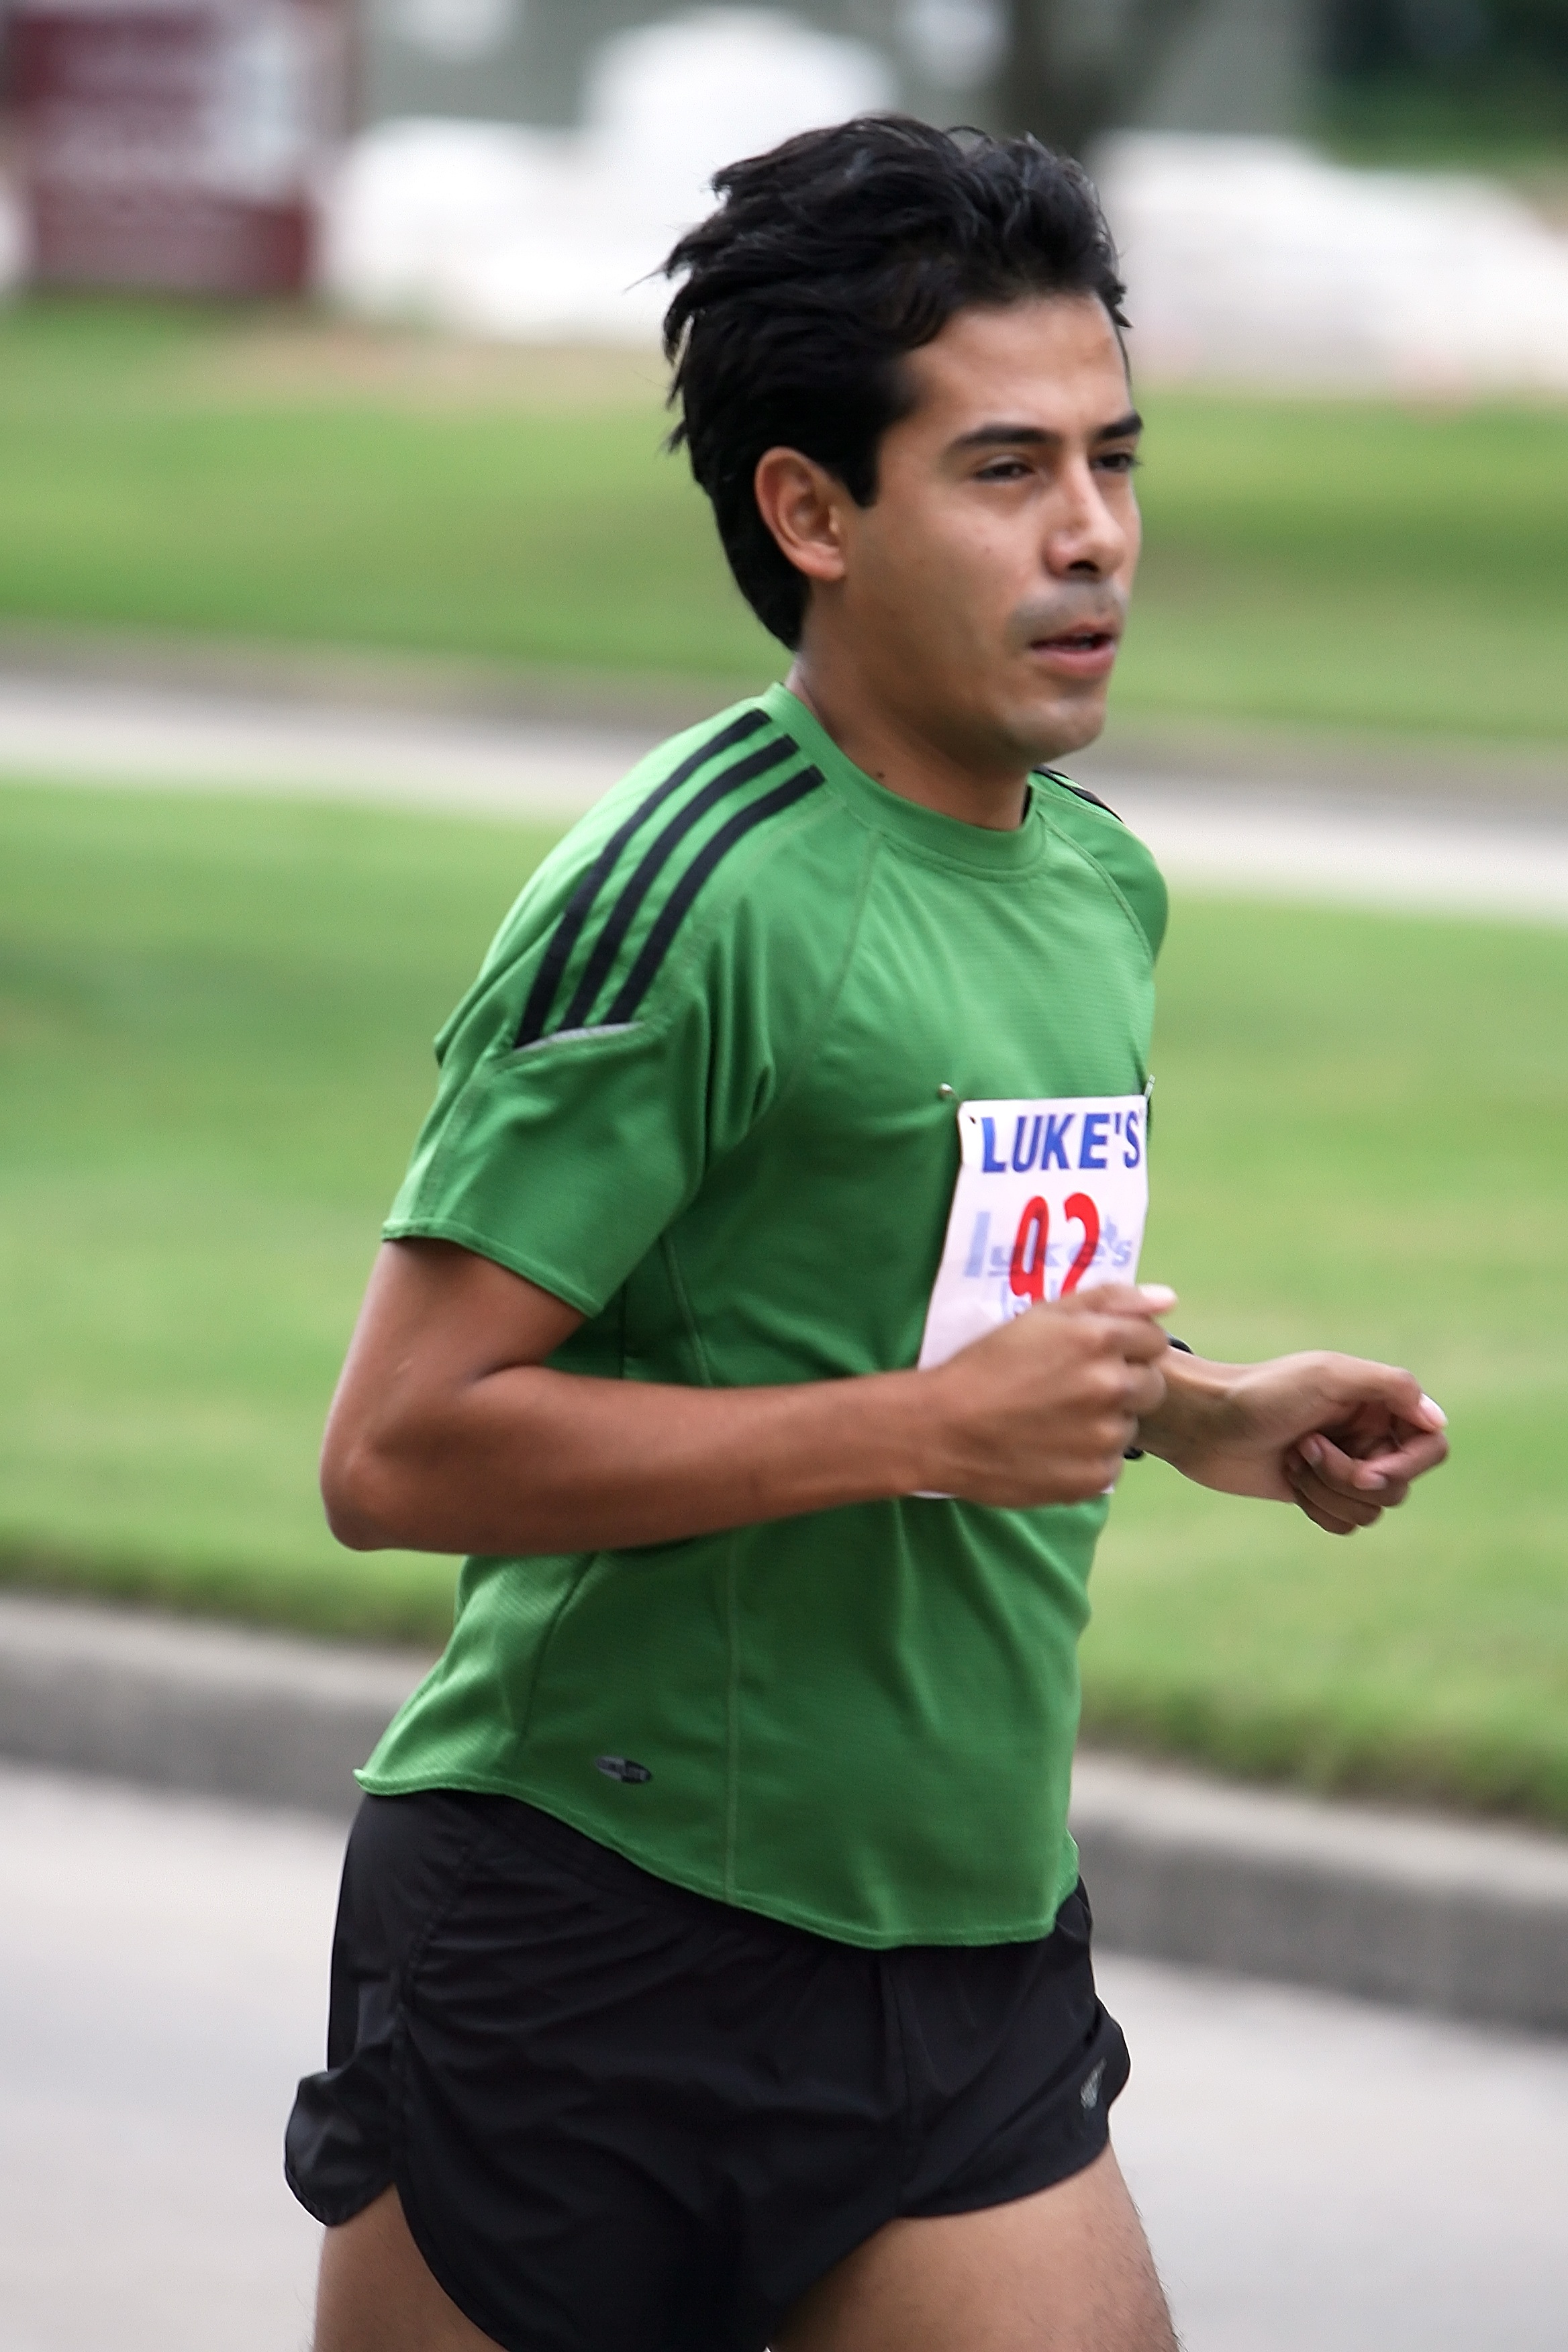
man, outdoor, person, road, sport, running, run, summer, male, recreation, green, athletic, jogging, runner, jogger, exercise, fitness, workout, race, sports, r, fit, endurance, athlete, athletics, sprint, active, jog, outdoor fitness, physical exercise, outdoor recreation, human action, track and field athletics, long distance running